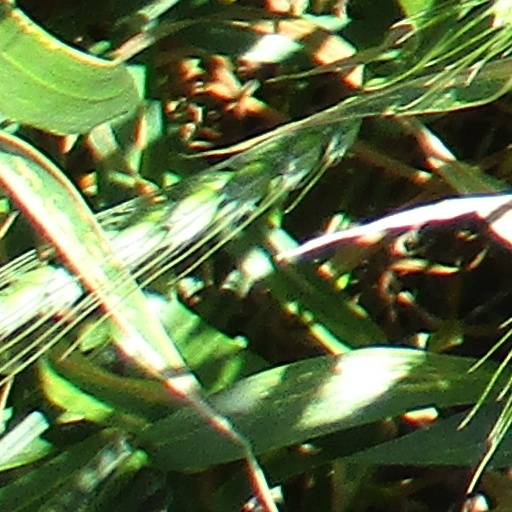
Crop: wheat